Wind power in Europe

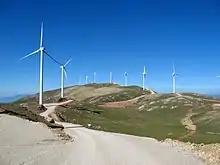
View of a wind farm, Panachaiko mountain

WindEurope (formerly known as The European Wind Energy Association) has estimated that 230 gigawatts of wind capacity will be installed in Europe by 2020, consisting of 190 GW onshore and 40 GW offshore. This would produce 14-17% of the EU's electricity, avoiding 333 million tonnes of CO per year and saving Europe €28 billion a year in fuel costs.